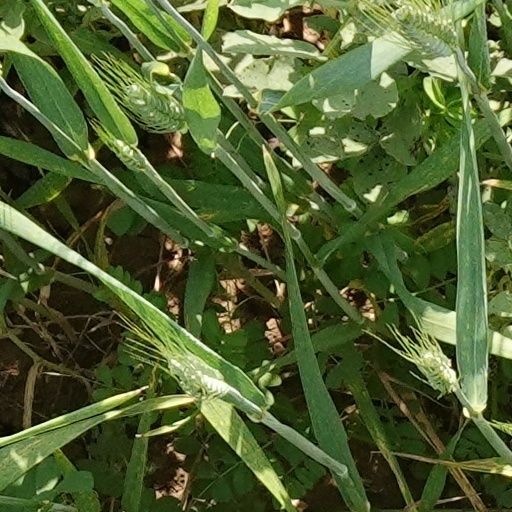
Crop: wheat